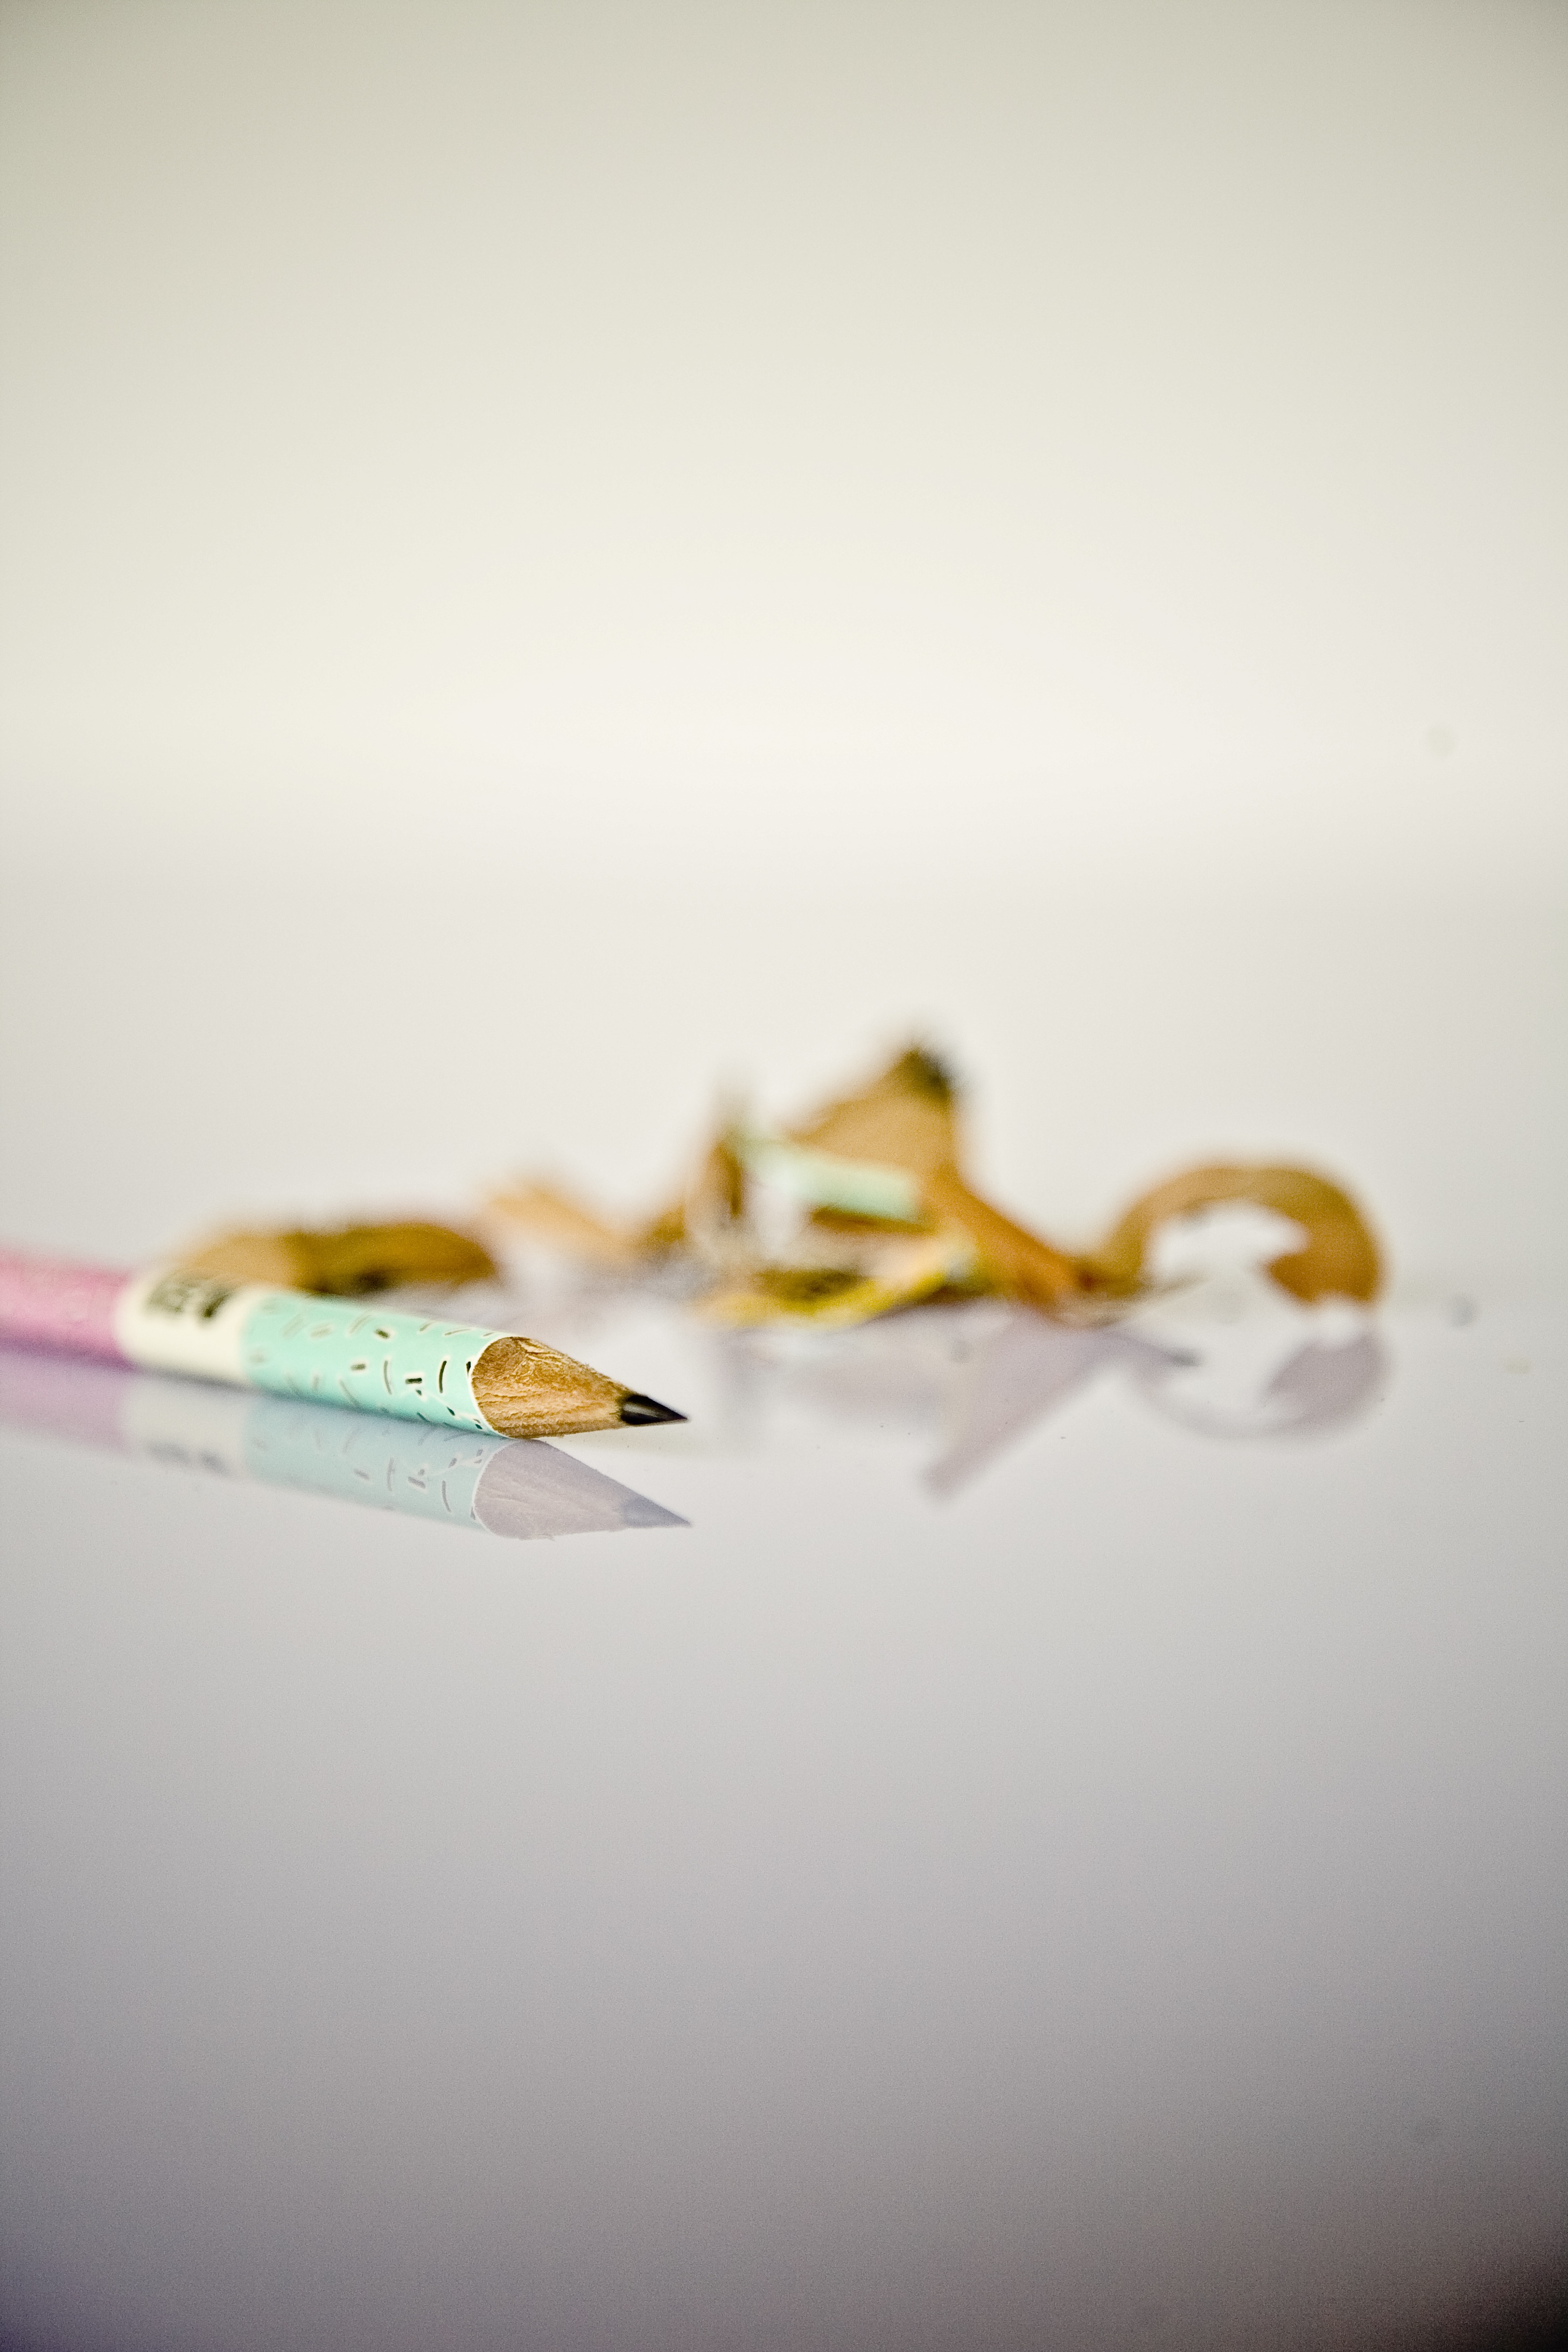
hand, pencil, wood, white, leaf, flower, petal, glass, pen, food, produce, color, yellow, close, lighting, pencil sharpener, close up, writing implement, accessories, mine, shape, leave, pointed, macro photography, spitzer, office accessories, tips on, desk accessories